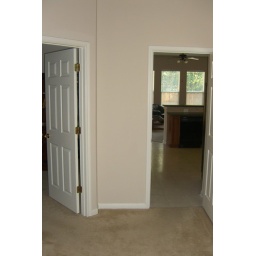
taken from 2nd living room in guest area, door into kitchen, with middle guest bed door on left